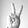
ASL letter: V